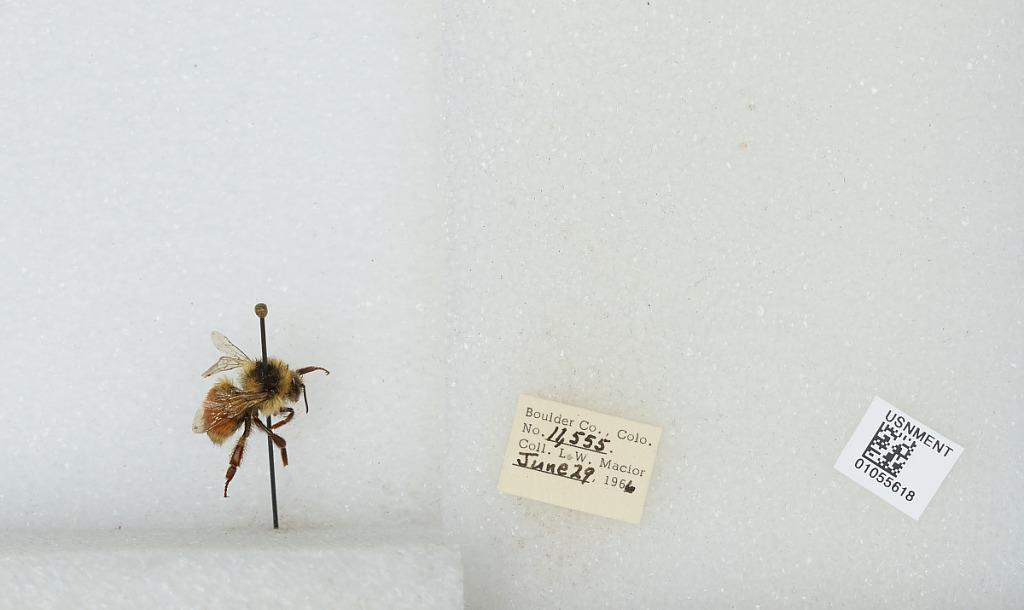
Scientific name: Bombus (Pyrobombus) bifarius Cresson
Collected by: L. Macior
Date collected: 1966-6-29
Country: United States
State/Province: Colorado
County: Boulder
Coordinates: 40.0017, -105.308